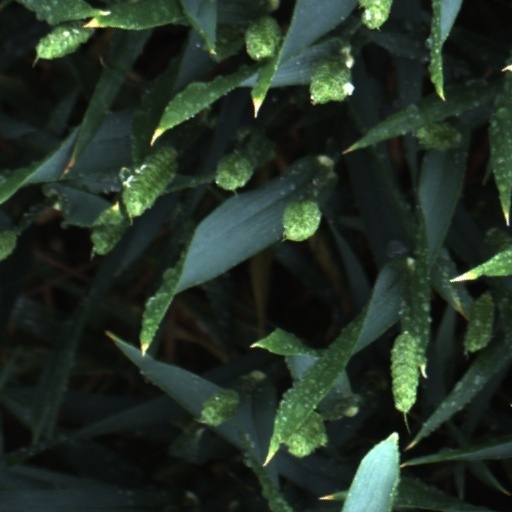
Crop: wheat